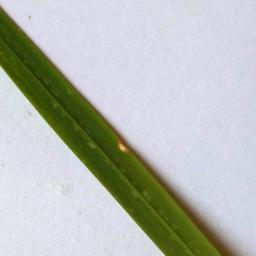
Label: Rice___Leaf_Blast